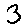
Label: 3